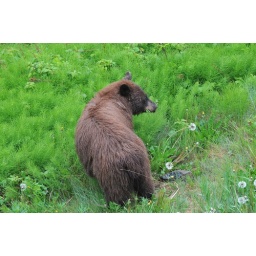
Black Bears eating dandelions &amp;amp; grasses off the side of the highway in the Yukon.